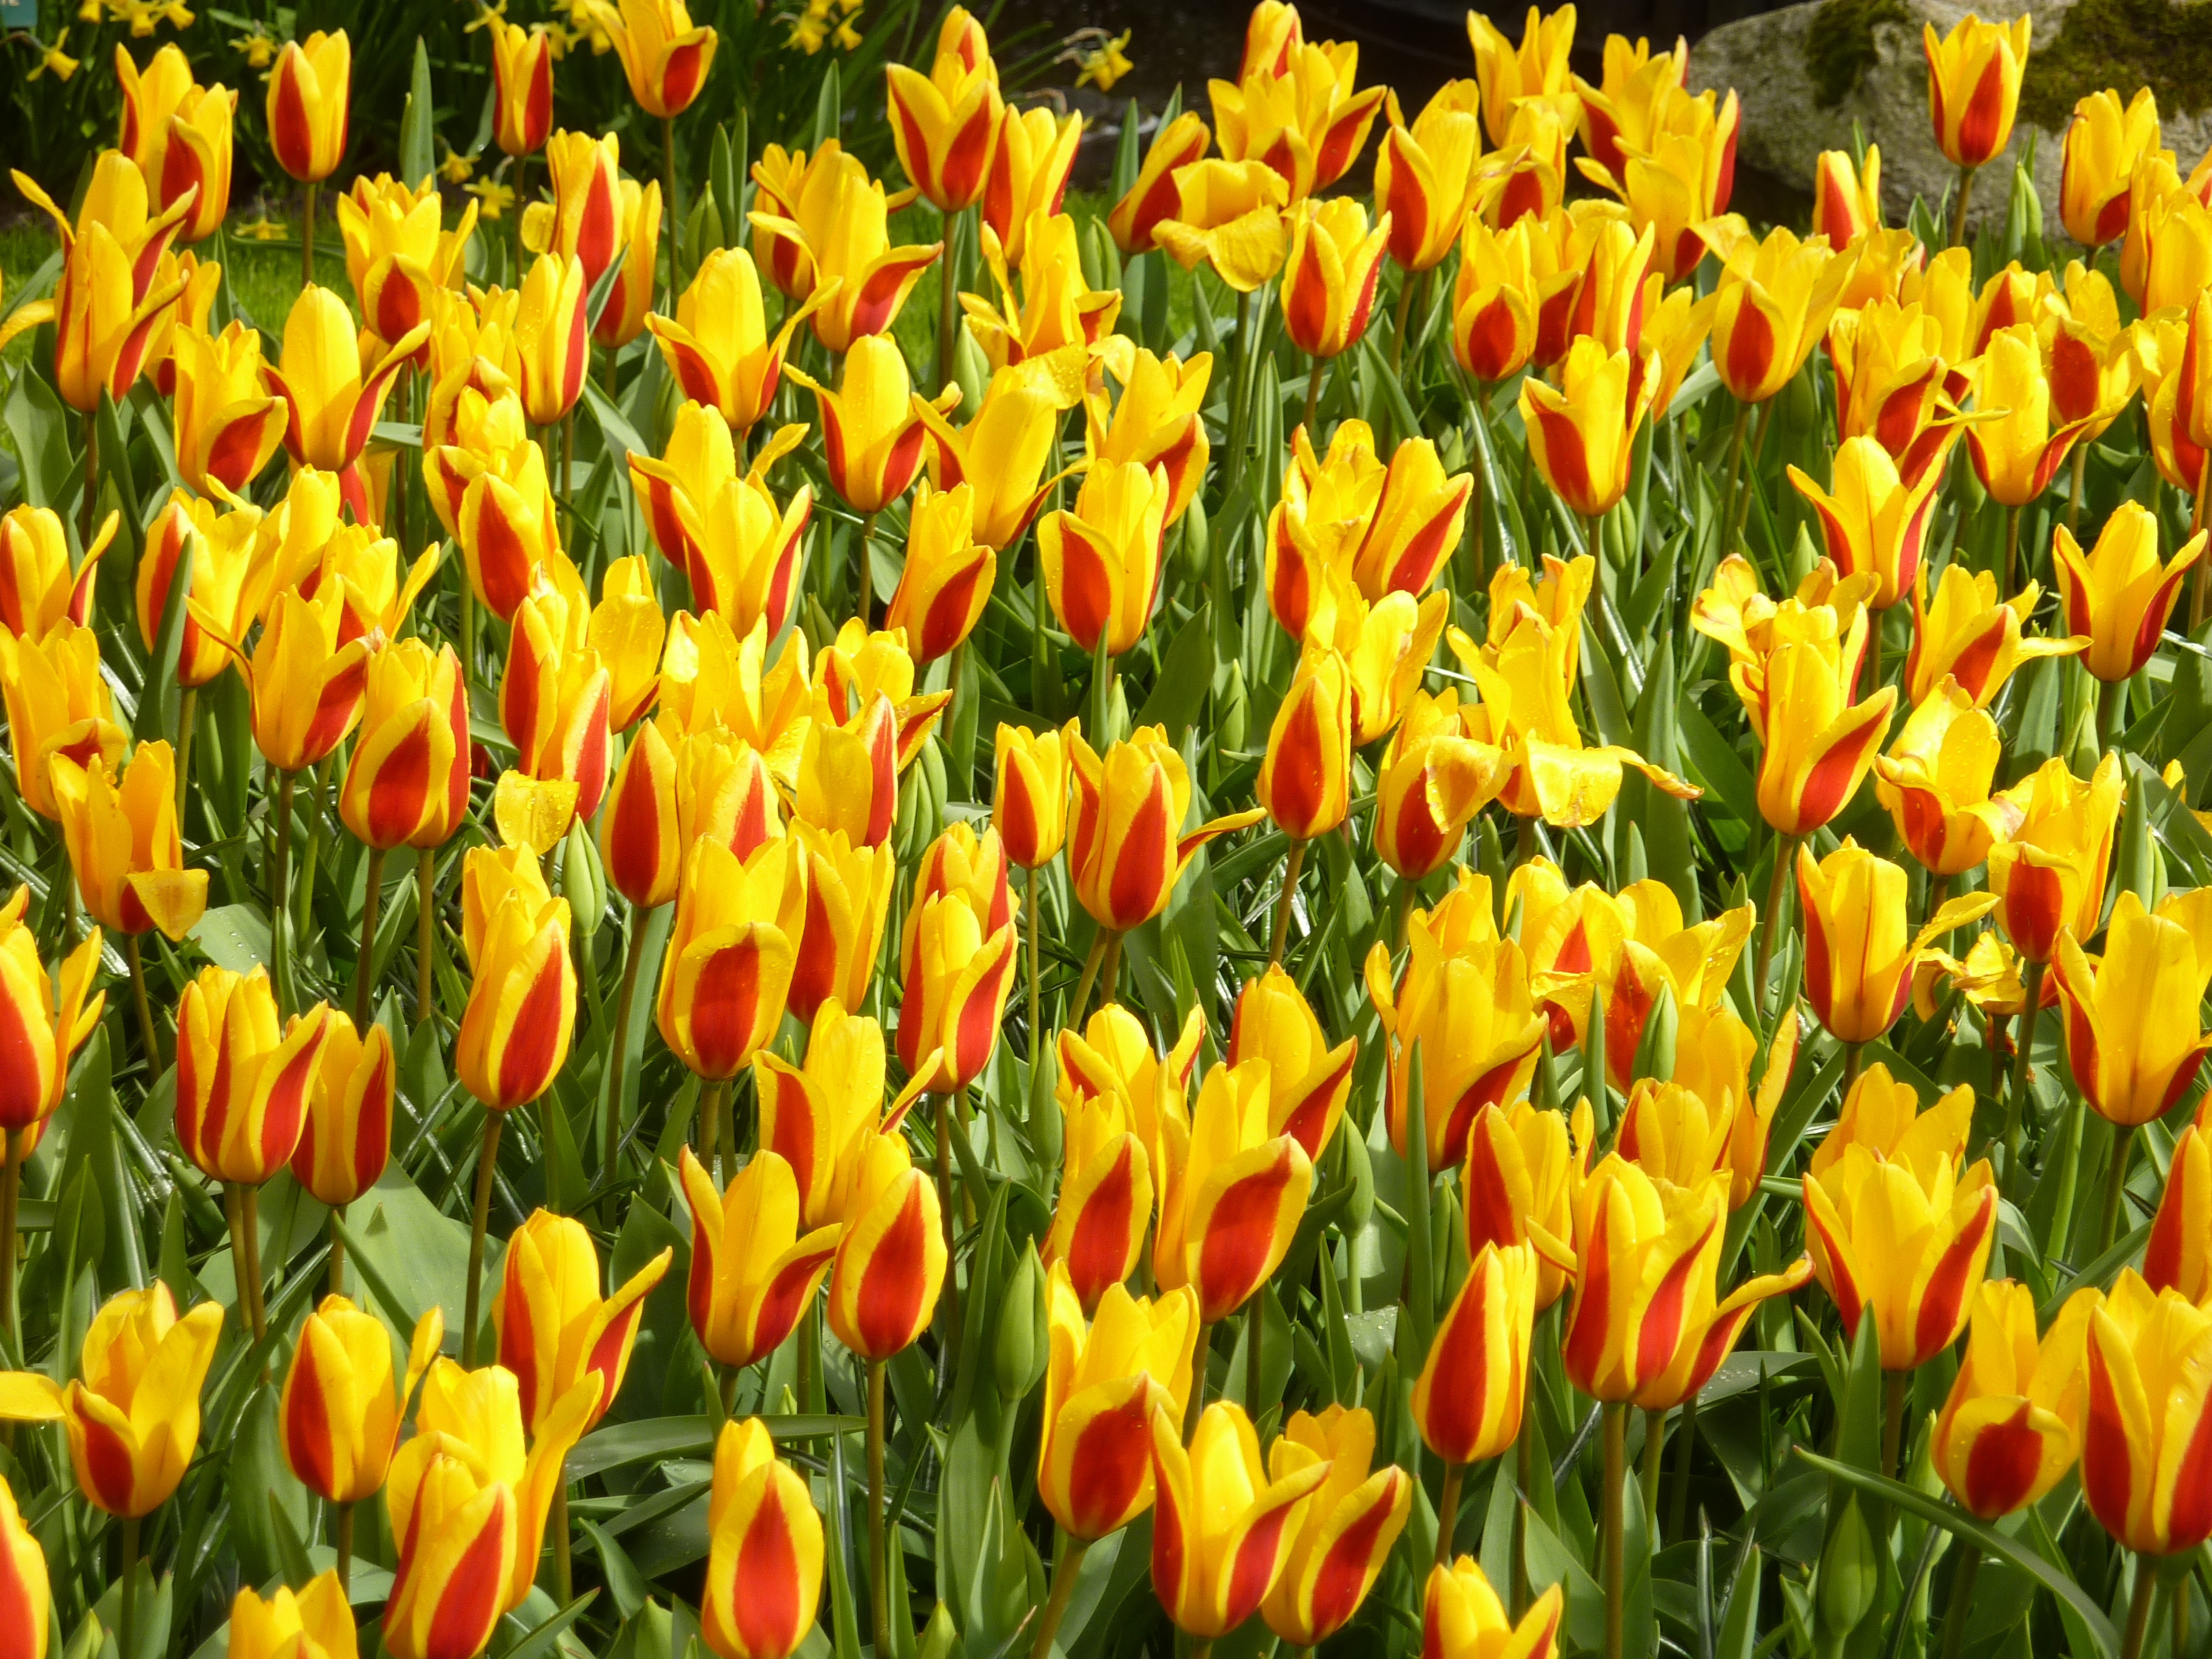
blossom, plant, flower, bloom, tulip, spring, red, park, yellow, flowers, holland, april, keukenhof, tulpenbluete, flowering plant, lily family, tulip bed, land plant